Incendiary kite

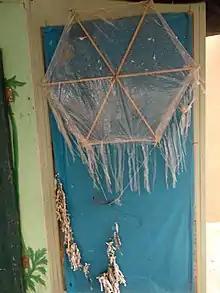
Firebomb kite with burning object attached to the end of its tail, sent from Gaza to cause fires in the fields of the Eshkol Regional Council.

An Incendiary kite(also Firebomb kite, flaming kite, Fire Kite) is a kite with a bomb, incendiary device, or Molotov cocktail attached.